History of coins in Italy

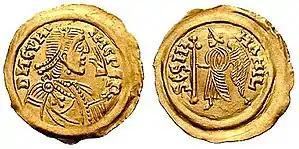
Lombard coin,

The Lombard coinage refers to the autonomous productions of coins by the Lombards. It constitutes part of the coinage produced by Germanic peoples occupying the former territory of the Roman Empire during the Migration Period. All known Lombard coinage was produced after their settlement of Italy. The coinage originates from two distinct areas, in Langobardia Major between the last decades of the sixth century and 774, and in Langobardia Minor, in the duchy of Benevento, between approximately 680 and the end of the 9th century.